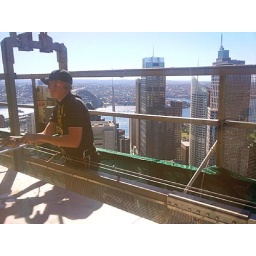
window cleaners on my building- bridge in background, ahhhh so hard to look at the view every day...